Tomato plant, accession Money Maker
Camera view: horizontal (90 deg, fisheye); turntable rotation: 30 degrees
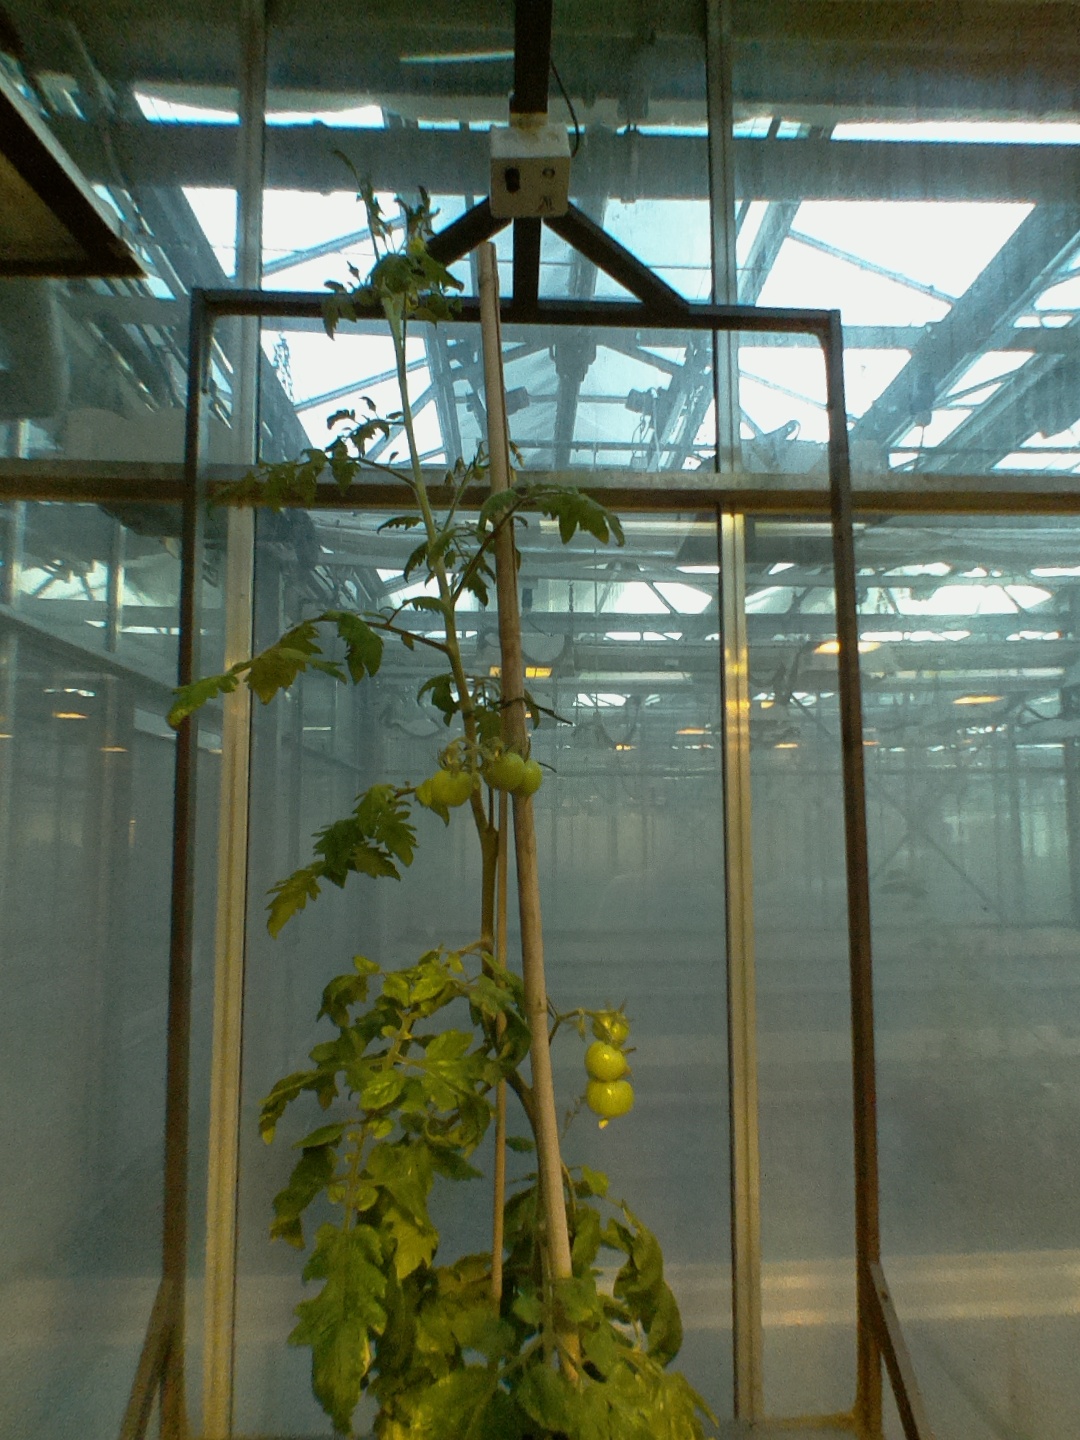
BBCH growth stage 75: 50%-60% of final fruit size